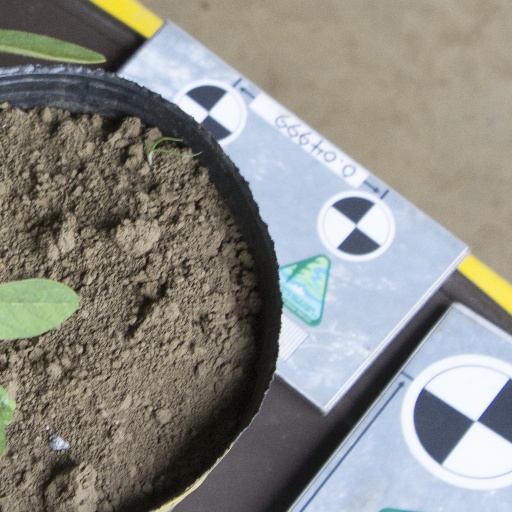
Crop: soybean